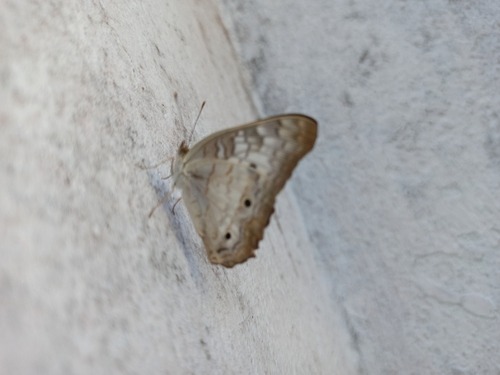
Scientific name: Anartia jatrophae
Common name: White peacock
Family: Nymphalidae
Order: Lepidoptera
Pollinator type: Primary pollinator
Habitat: Gardens, parks, and open areas
Geographic range: Southern United States to Argentina
Conservation status: Least Concern